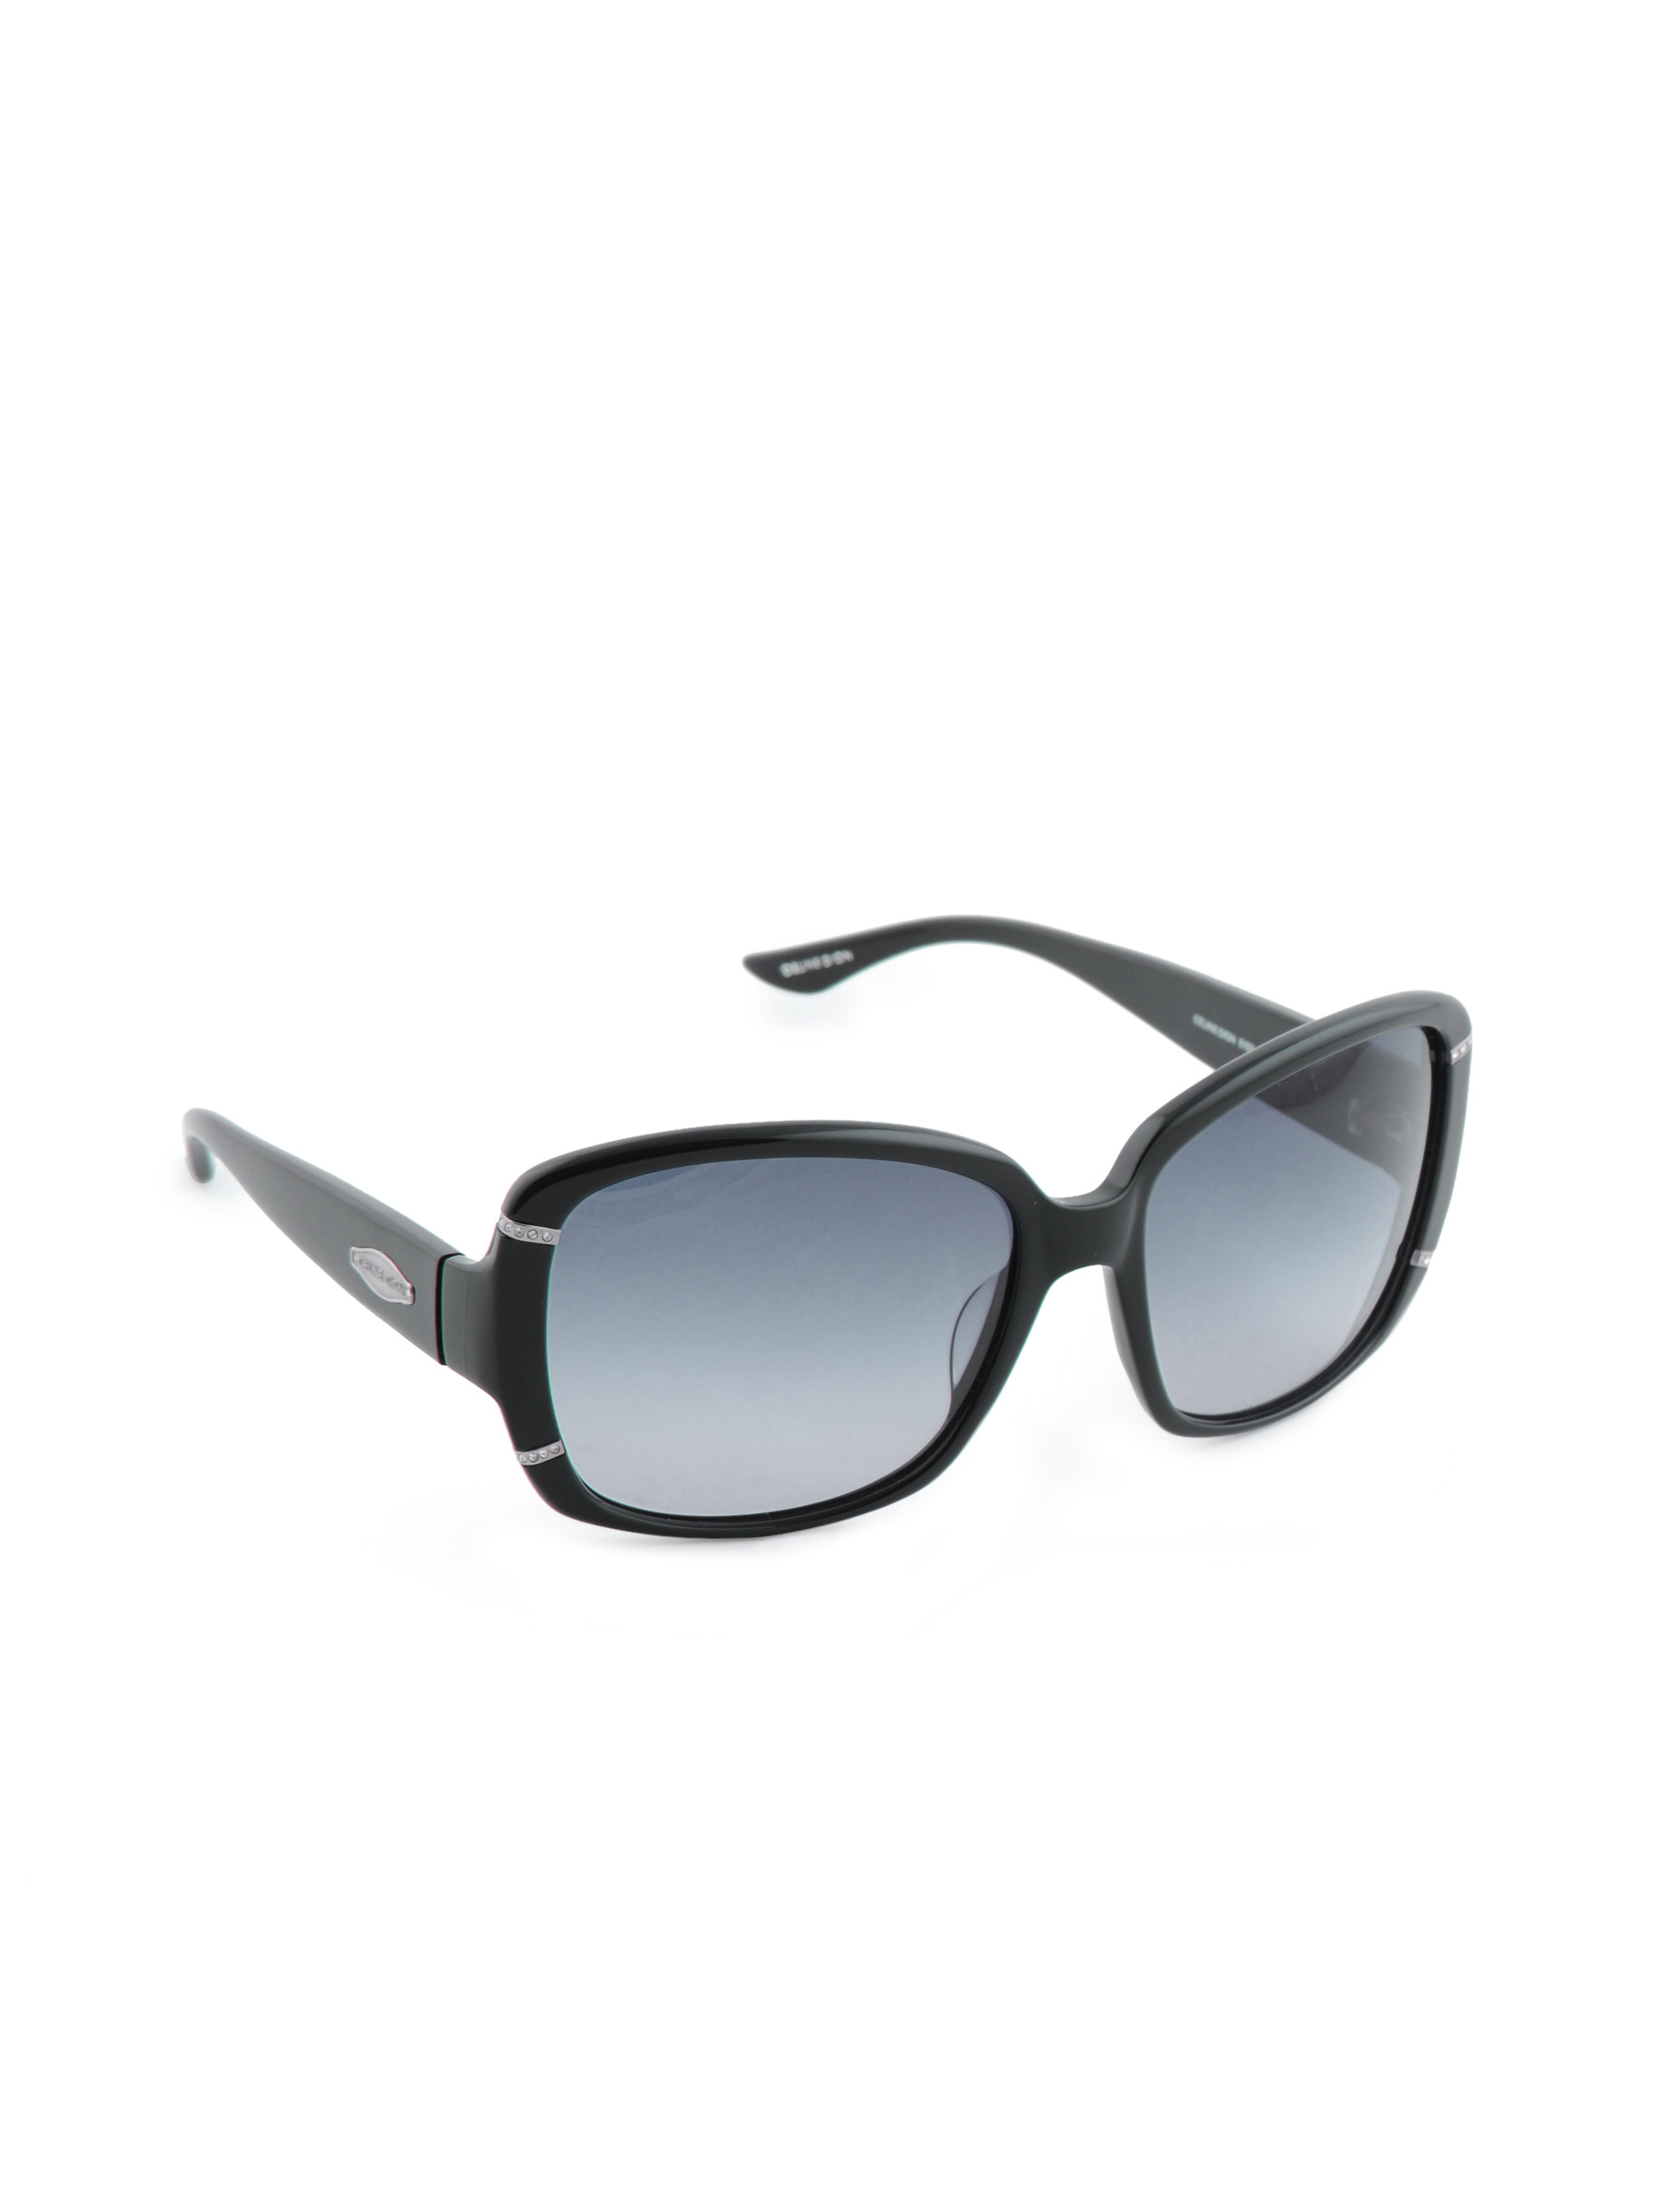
Celine Dion Women Black Frame Sunglasses
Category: Accessories / Eyewear / Sunglasses
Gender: Women
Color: Black
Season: Winter 2016
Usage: Casual